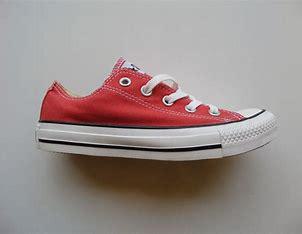
Brand: Converse
Model: 100